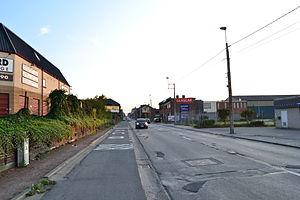
La Rue des Français, reliant fr:Ans et fr:Rocourt sur les hauteurs nord de fr:Liège, fr:Belgique, qui fut la principale ligne d'affrontement lors de la fr:bataille de Rocourt en 1746
La bataille de Rocourt, parfois orthographié Roccoux, Raucoux ou Roucoux, oppose les armées française et autrichienne le 11 octobre 1746, à Rocourt sur les hauteurs nord de Liège, dans l'actuelle Belgique, pendant la guerre de Succession d'Autriche.